Renault in Formula One

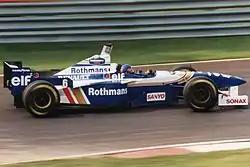
Jacques Villeneuve's Williams-Renault in . He would win the title using a Renault-powered car.

Renault returned as a Formula One engine supplier in 1989 with the banning of turbocharged engines, in partnership with the Williams team. The Viry factory produced the first pneumatic valved 3.5 V10 engine, the RS1, while other engine manufacturers supplied V8 (Ford, Judd and Yamaha), V10 (Honda), or V12 (Ferrari and Lamborghini) engines. The Williams-Renault combination scored its first victory at the wet 1989 Canadian Grand Prix, with Thierry Boutsen, and finished their initial season together with Boutsen winning the very wet 1989 Australian Grand Prix.